Coat of arms of Singapore

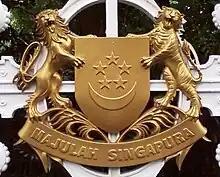
The coat of arms of Singapore depicted on the main gate of the Istana, the official residence of the President of Singapore

In 1985, the Monetary Authority of Singapore (MAS) began to issue their second series of coins. The coat of arms is displayed on the obverse side of these coins, surrounded by an inscription comprising the name of Singapore in the four official languages (English, Chinese, Malay and Tamil) and the year of minting. In 1987, the dollar coin entered circulation with this same pattern. The 1985 series of coins is noted for having a unique interpretation of the coat of arms, with the supporters being positioned lower than the shield, and the supporters reaching up to the arms. The MAS moved to officially change the design of the coat of arms on the coins in 1992 to the standard design, however the Authority themselves into the early 2000s continued to use the 1985 designs to represent the coins, despite the coat of arms having been changed.